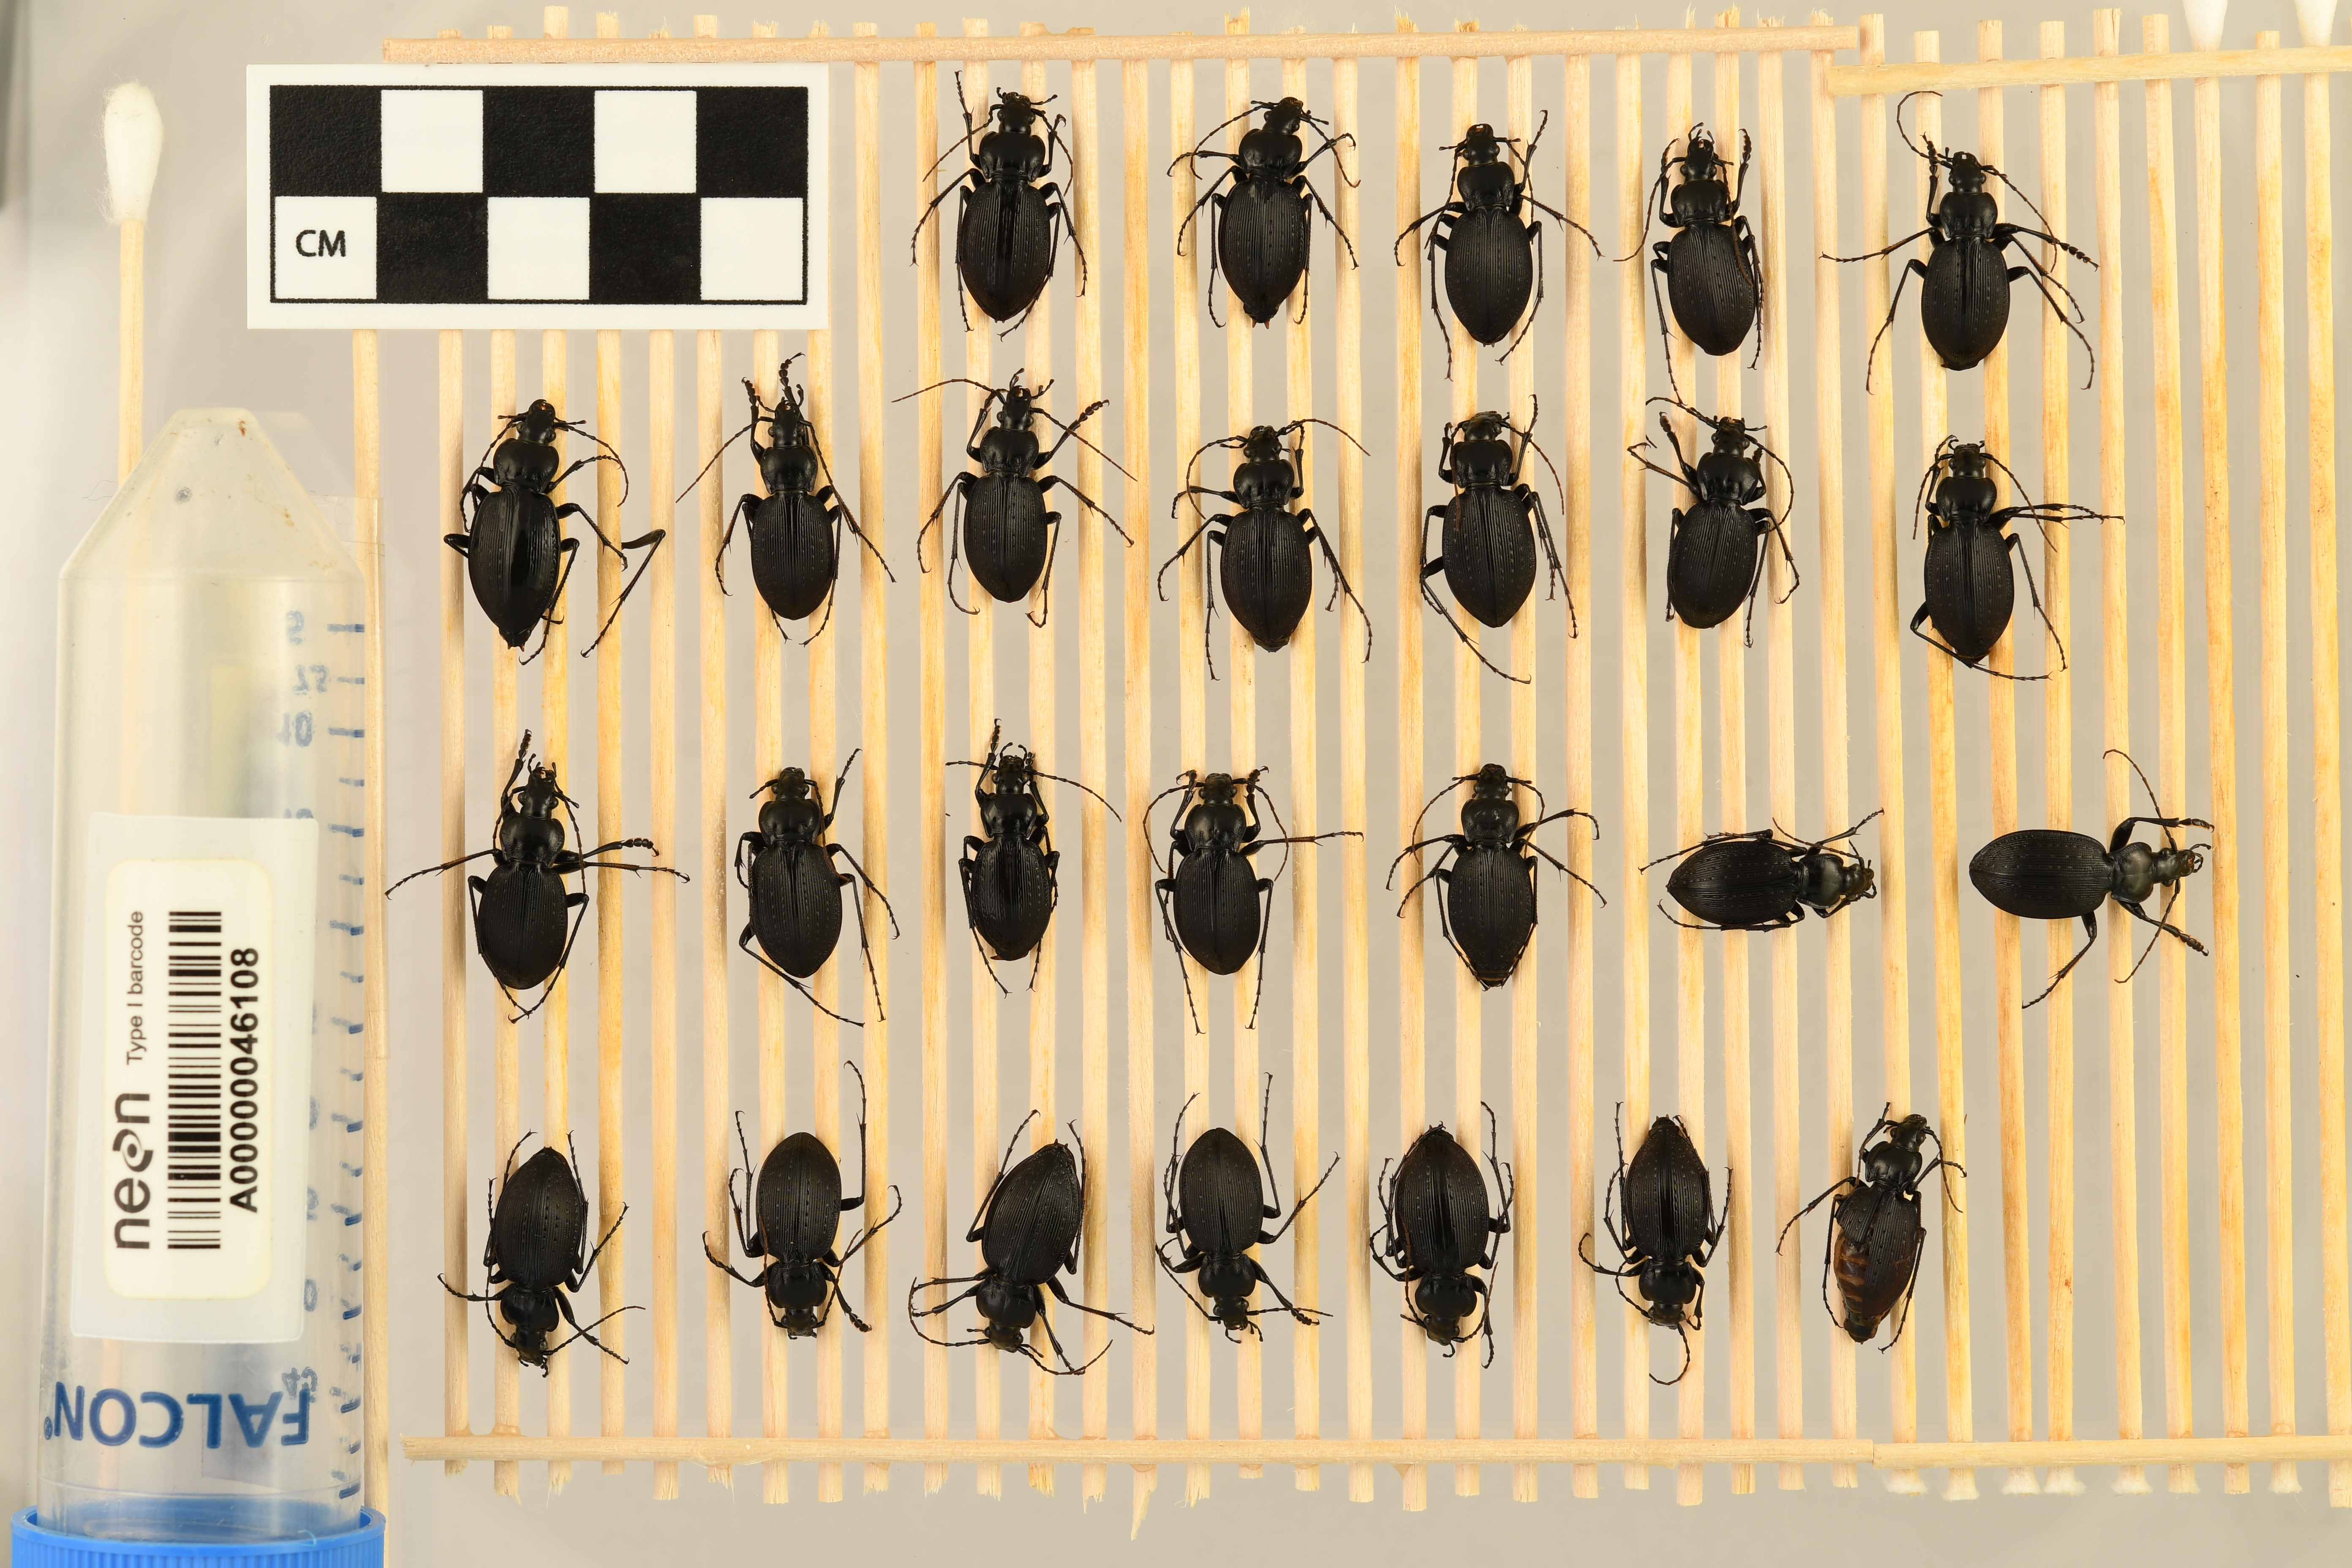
Carabus goryi — Great Smoky Mountains National Park NEON, plot GRSM_022. Beetle 13, ElytraLength: 1.084 cm (lying flat: Yes)

Carabus goryi — Great Smoky Mountains National Park NEON, plot GRSM_022. Beetle 13, ElytraWidth: 0.5963 cm (lying flat: Yes)

Carabus goryi — Great Smoky Mountains National Park NEON, plot GRSM_022. Beetle 14, ElytraLength: 1.171 cm (lying flat: Yes)

Carabus goryi — Great Smoky Mountains National Park NEON, plot GRSM_022. Beetle 14, ElytraWidth: 0.6327 cm (lying flat: Yes)

Carabus goryi — Great Smoky Mountains National Park NEON, plot GRSM_022. Beetle 15, ElytraLength: 1.036 cm (lying flat: Yes)

Carabus goryi — Great Smoky Mountains National Park NEON, plot GRSM_022. Beetle 15, ElytraWidth: 0.4882 cm (lying flat: Yes)

Carabus goryi — Great Smoky Mountains National Park NEON, plot GRSM_022. Beetle 16, ElytraLength: 1.084 cm (lying flat: No)

Carabus goryi — Great Smoky Mountains National Park NEON, plot GRSM_022. Beetle 16, ElytraWidth: 0.5358 cm (lying flat: No)

Carabus goryi — Great Smoky Mountains National Park NEON, plot GRSM_022. Beetle 17, ElytraLength: 1.06 cm (lying flat: Yes)

Carabus goryi — Great Smoky Mountains National Park NEON, plot GRSM_022. Beetle 17, ElytraWidth: 0.5595 cm (lying flat: Yes)

Carabus goryi — Great Smoky Mountains National Park NEON, plot GRSM_022. Beetle 18, ElytraLength: 1.108 cm (lying flat: Yes)

Carabus goryi — Great Smoky Mountains National Park NEON, plot GRSM_022. Beetle 18, ElytraWidth: 0.5716 cm (lying flat: Yes)

Carabus goryi — Great Smoky Mountains National Park NEON, plot GRSM_022. Beetle 19, ElytraLength: 1.263 cm (lying flat: Yes)

Carabus goryi — Great Smoky Mountains National Park NEON, plot GRSM_022. Beetle 19, ElytraWidth: 0.619 cm (lying flat: Yes)

Carabus goryi — Great Smoky Mountains National Park NEON, plot GRSM_022. Beetle 20, ElytraLength: 1.134 cm (lying flat: Yes)

Carabus goryi — Great Smoky Mountains National Park NEON, plot GRSM_022. Beetle 20, ElytraWidth: 0.539 cm (lying flat: Yes)

Carabus goryi — Great Smoky Mountains National Park NEON, plot GRSM_022. Beetle 21, ElytraLength: 1.072 cm (lying flat: Yes)

Carabus goryi — Great Smoky Mountains National Park NEON, plot GRSM_022. Beetle 21, ElytraWidth: 0.56 cm (lying flat: Yes)

Carabus goryi — Great Smoky Mountains National Park NEON, plot GRSM_022. Beetle 22, ElytraLength: 1.179 cm (lying flat: Yes)

Carabus goryi — Great Smoky Mountains National Park NEON, plot GRSM_022. Beetle 22, ElytraWidth: 0.5798 cm (lying flat: Yes)

Carabus goryi — Great Smoky Mountains National Park NEON, plot GRSM_022. Beetle 23, ElytraLength: 1.098 cm (lying flat: Yes)

Carabus goryi — Great Smoky Mountains National Park NEON, plot GRSM_022. Beetle 23, ElytraWidth: 0.5725 cm (lying flat: Yes)

Carabus goryi — Great Smoky Mountains National Park NEON, plot GRSM_022. Beetle 24, ElytraLength: 1.232 cm (lying flat: Yes)

Carabus goryi — Great Smoky Mountains National Park NEON, plot GRSM_022. Beetle 24, ElytraWidth: 0.5745 cm (lying flat: Yes)

Carabus goryi — Great Smoky Mountains National Park NEON, plot GRSM_022. Beetle 25, ElytraLength: 1.132 cm (lying flat: Yes)

Carabus goryi — Great Smoky Mountains National Park NEON, plot GRSM_022. Beetle 25, ElytraWidth: 0.5477 cm (lying flat: Yes)

Carabus goryi — Great Smoky Mountains National Park NEON, plot GRSM_022. Beetle 26, ElytraLength: 1.098 cm (lying flat: No)

Carabus goryi — Great Smoky Mountains National Park NEON, plot GRSM_022. Beetle 26, ElytraWidth: 0.5256 cm (lying flat: No)